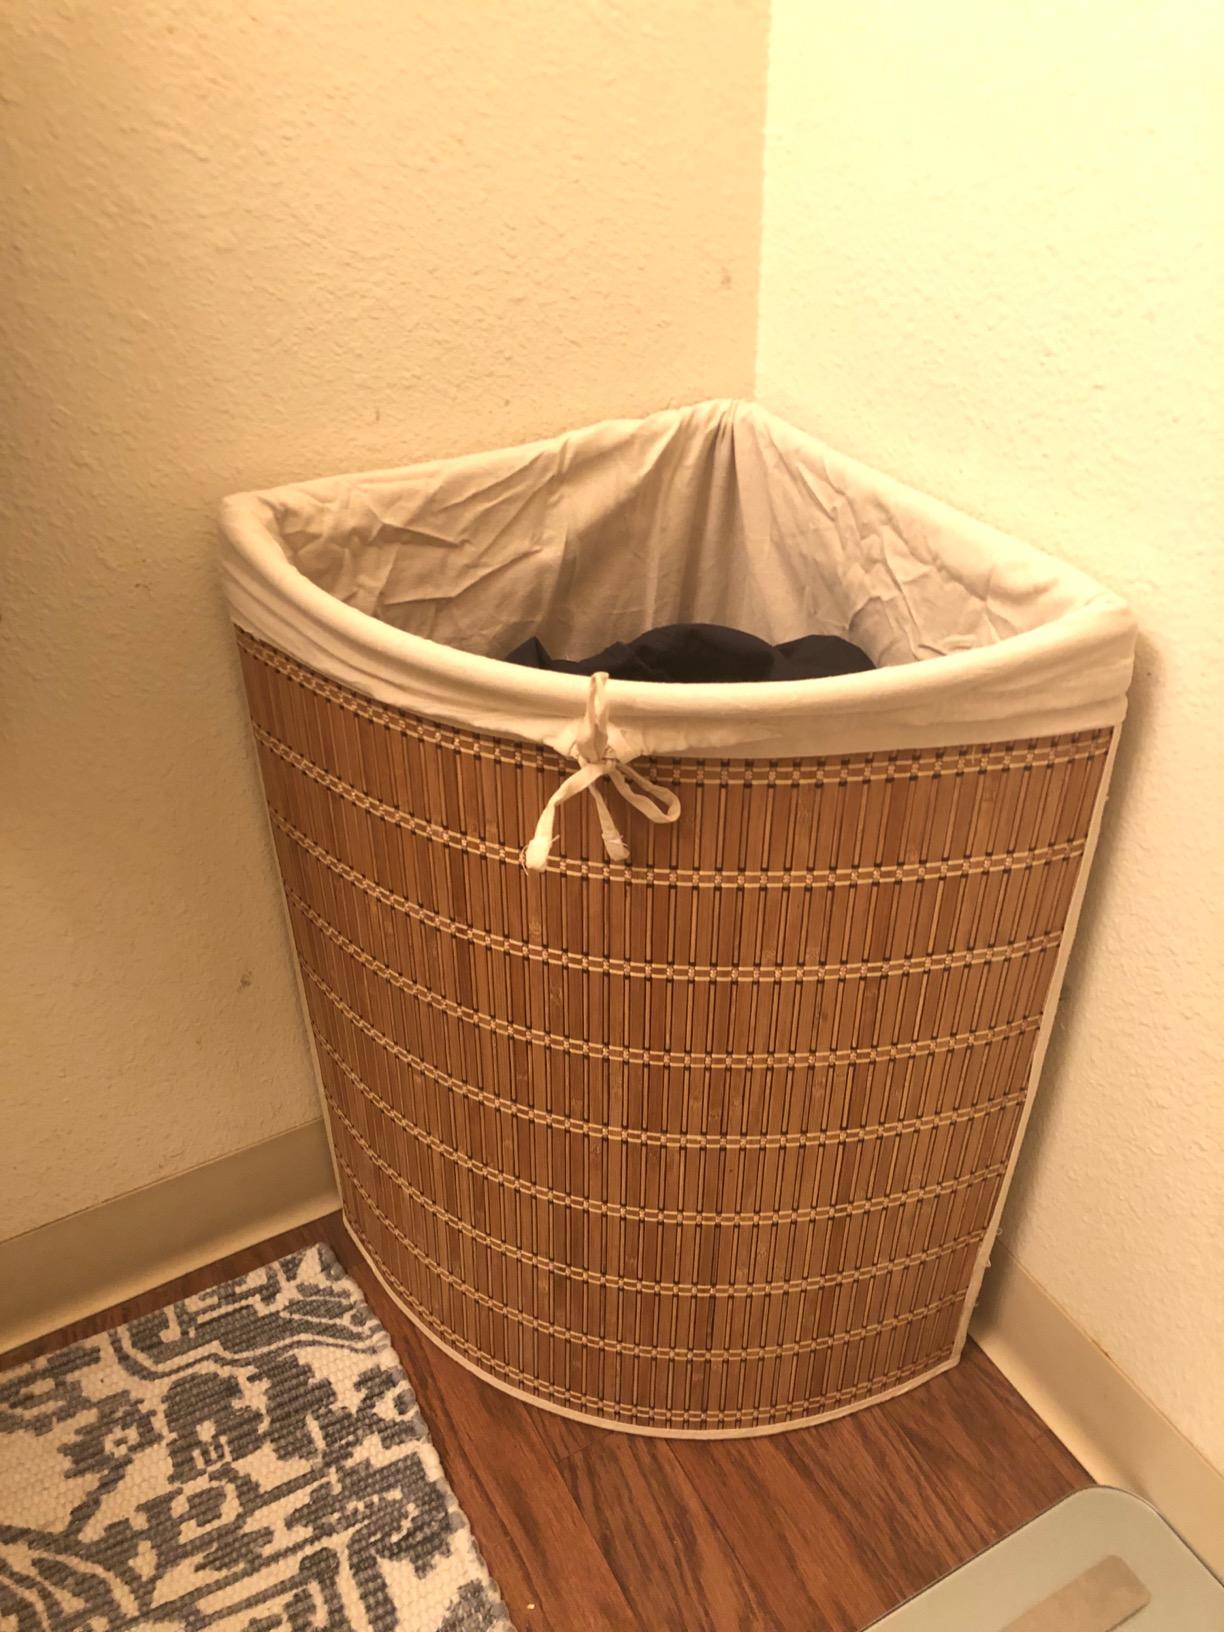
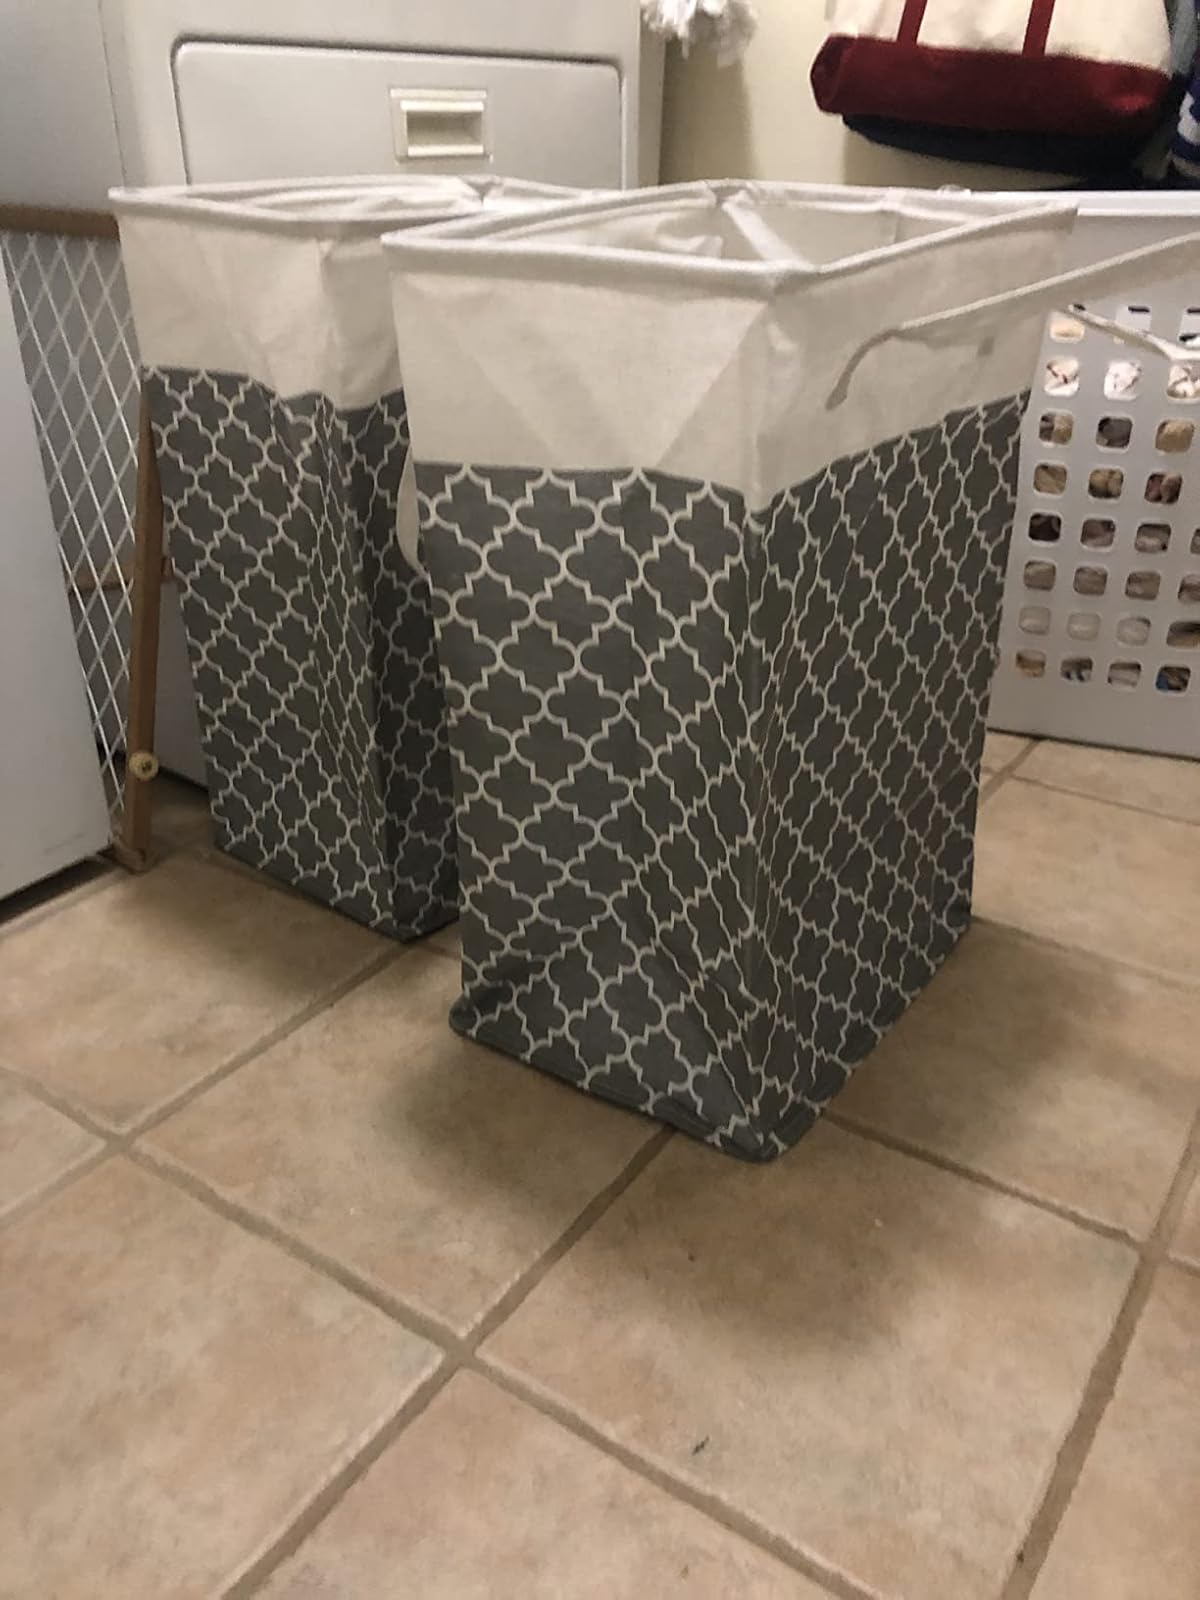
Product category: items_hamper
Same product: no